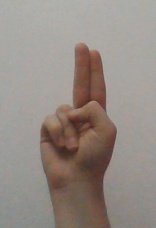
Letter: taa